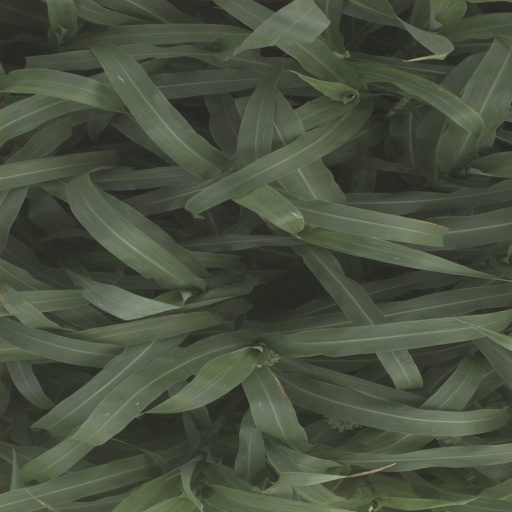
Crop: sorghum